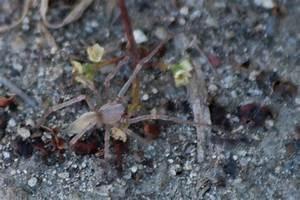
spider